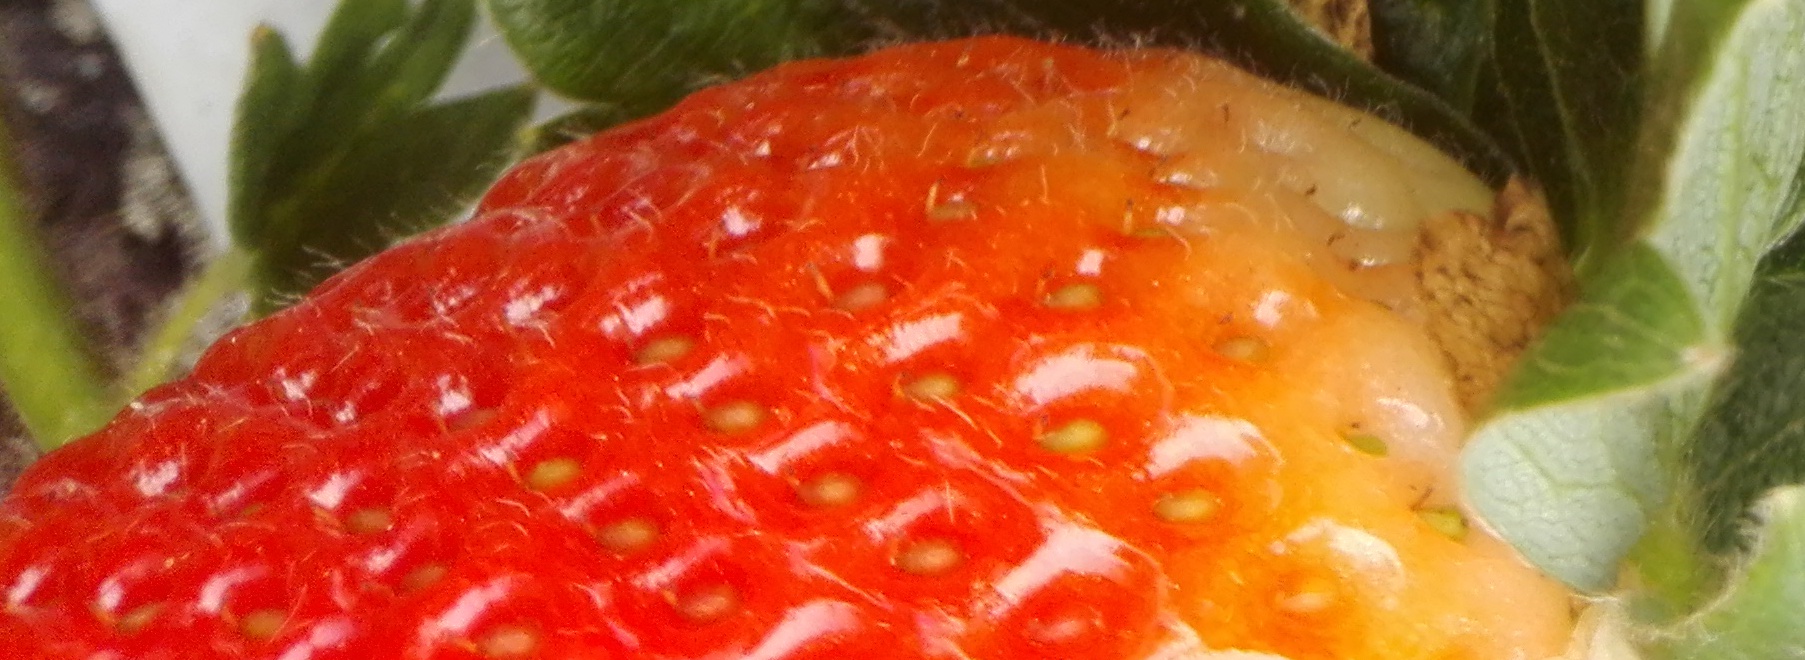
Label: Strawberry